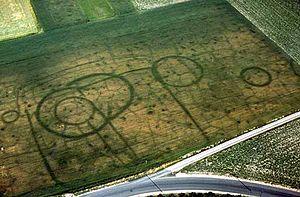
Conchil-le-Temple (Pas-de-Calais). Photographie aérienne, enclos funéraire protohistorique. Par temps sec, les céréales sont plus vertes au-dessus des anciens fossés circulaires de l’Âge du bronze et des grands enclos rectilignes de l’Âge du fer
Un enclos est un espace de terrain entouré d'une clôture qui sert à contenir des animaux domestiques, à délimiter un monument commémoratif.
Roger Agache est un archéologue français né à Amiens le 16 août 1926 et décédé le 17 septembre 2011 dans cette même ville. Il est l'un des pionniers de l'archéologie aérienne en France.
Bacouël est une commune française située dans le département de l'Oise en région Hauts-de-France. Ses habitants sont appelés les Bacouëlois et les Bacouëloises.